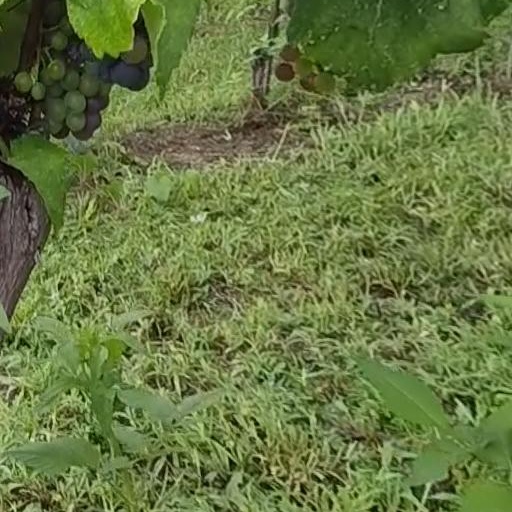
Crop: grape